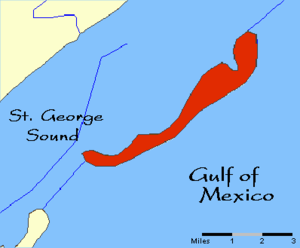
Pierre Viaud est un marin français. Le récit de ses aventures est paru à Bordeaux en 1768, sous le titre Naufrage et aventures de M. Pierre Viaud, natif de Bordeaux, capitaine de navire, histoire véritable, vérifiée sur l'attestation de M. Sevettenham, commandant du fort St. Marc des Appalaches. Il en a été rendu compte sous forme de résumé dans le Journal Encyclopédique de 1770. Souvent réimprimé dans différents pays et devenu un succès de librairie, le texte a rapidement suscité des doutes sur son authenticité.